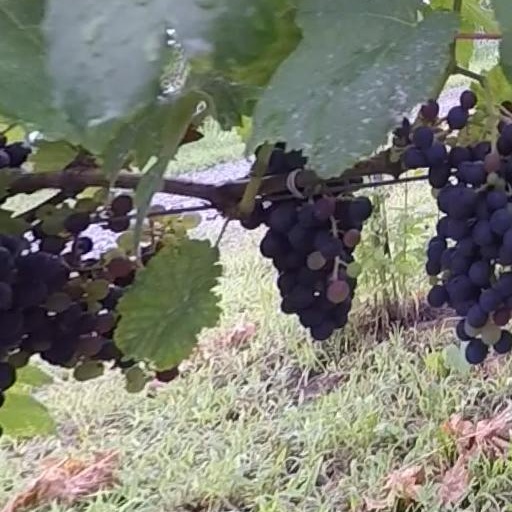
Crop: grape